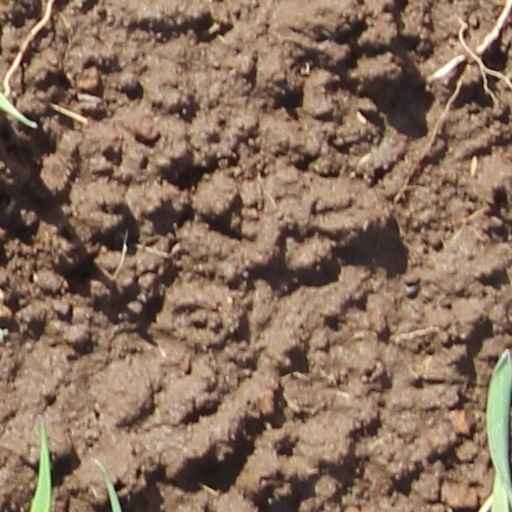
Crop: wheat